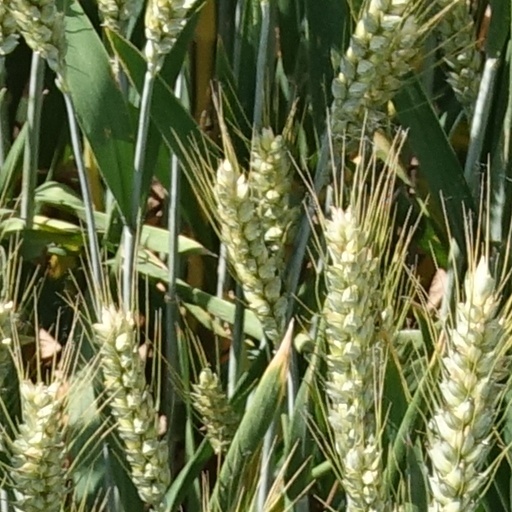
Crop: wheat